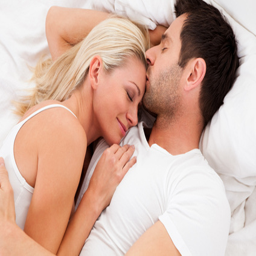
A beautiful blonde woman laying in bed with a man.
A man kissing a woman's forehead while laying in bed together.
A man and woman in white are in white bed.
man and woman snuggled in bed kissing her forehead
A couple laying in bed in each others arms and he is kissing her head.